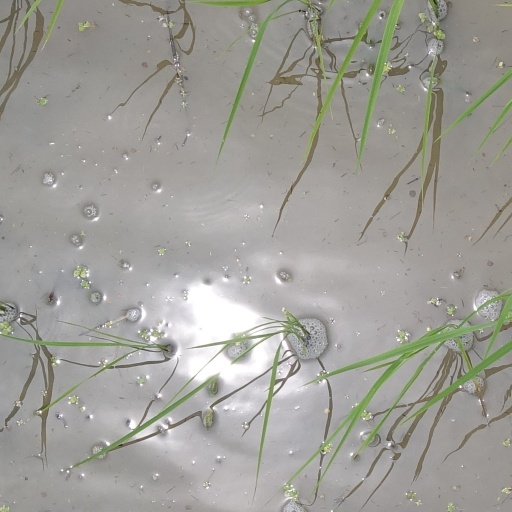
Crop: rice